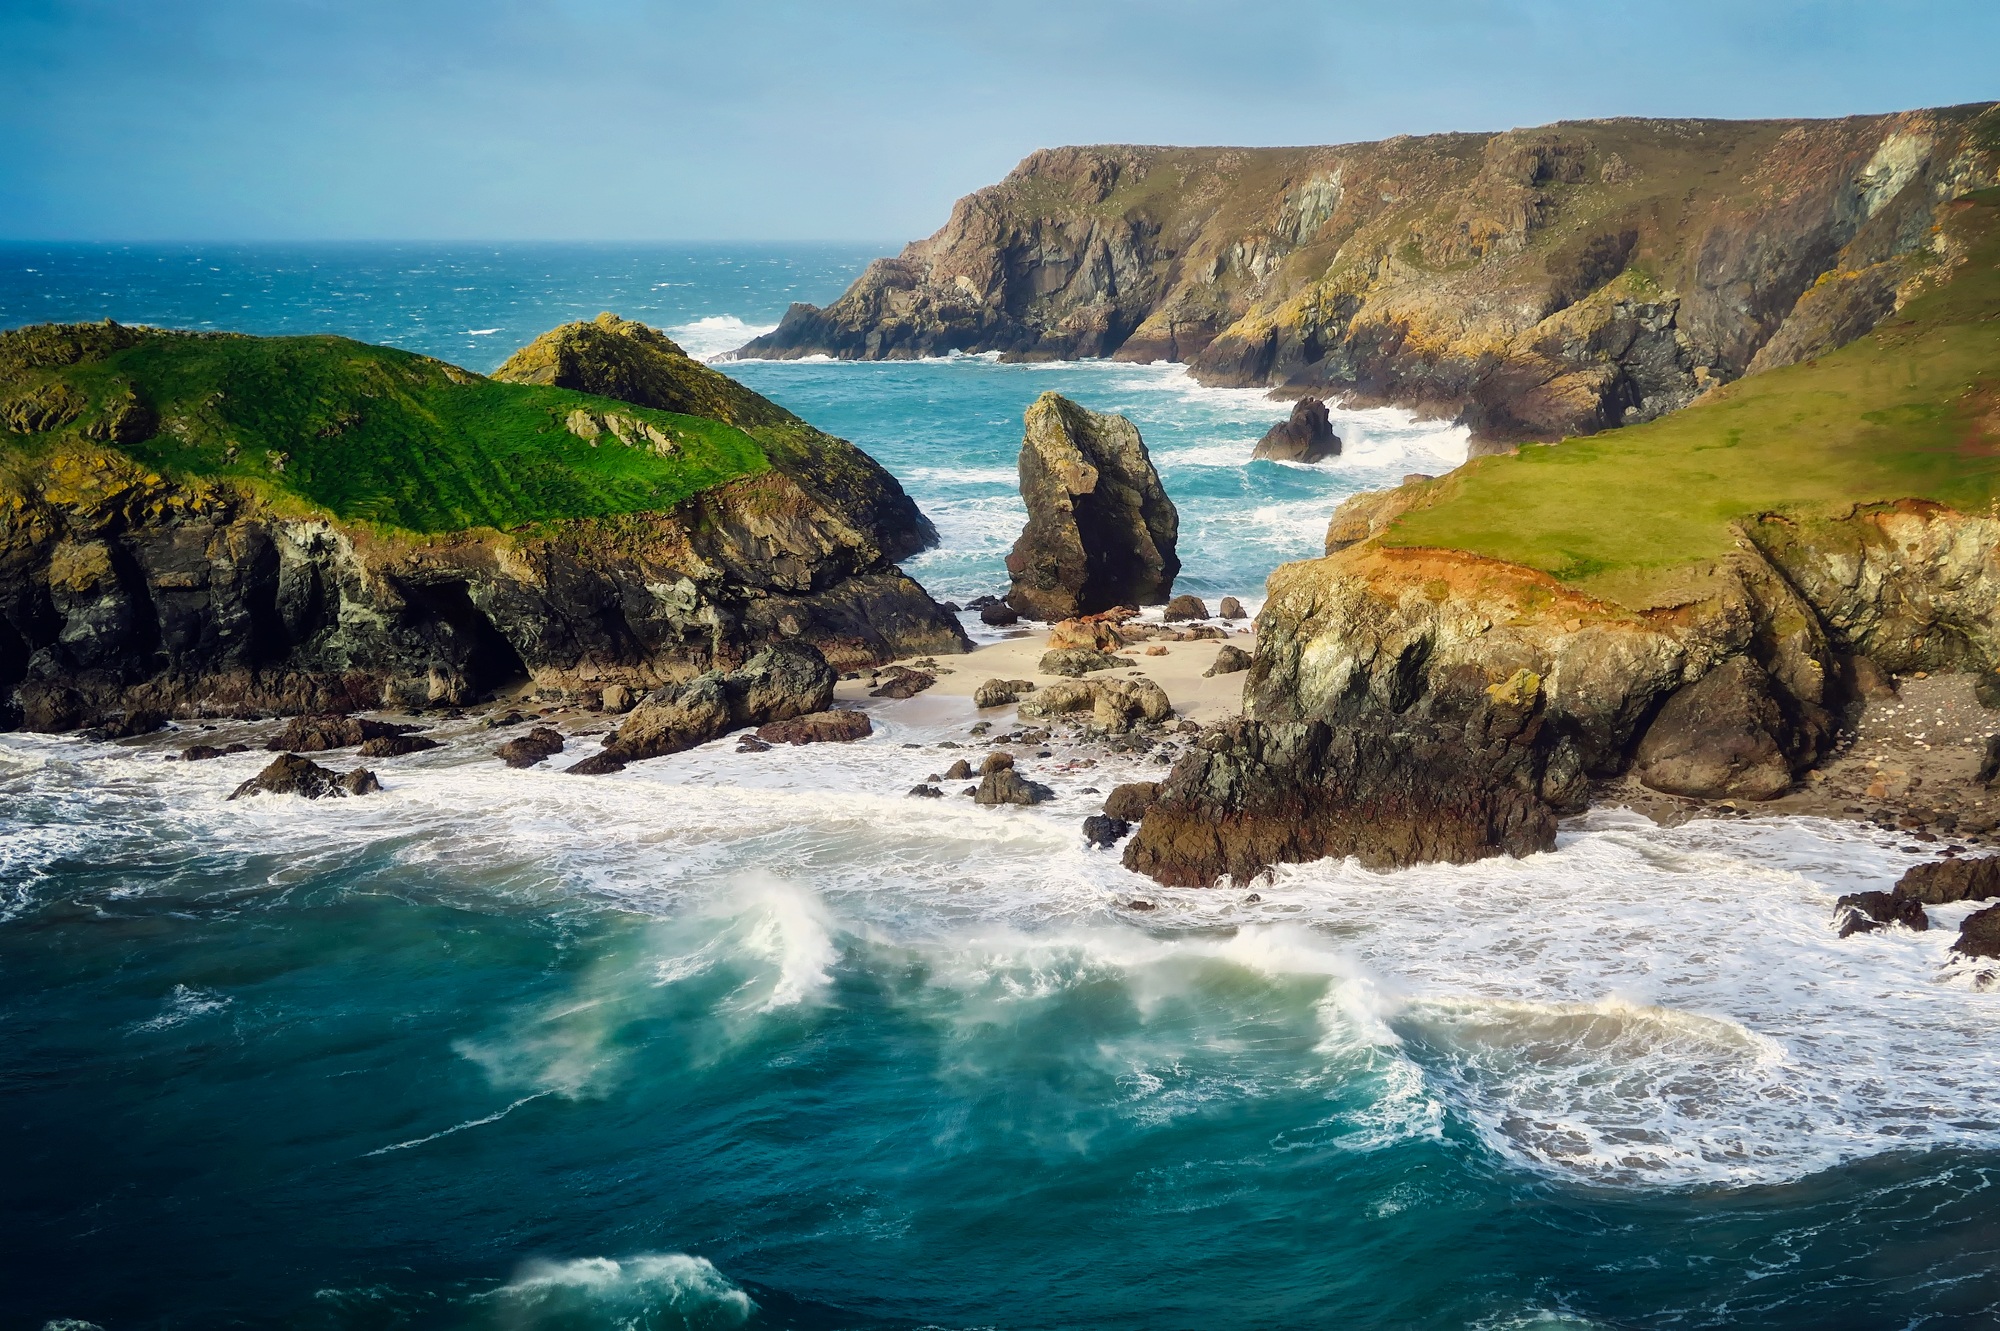
beach, landscape, sea, coast, nature, rock, ocean, shore, wave, country, vacation, cliff, foam, cove, bay, rapid, terrain, body of water, outdoors, uk, england, hdr, waves, mountains, cliffs, beautiful, cape, islet, great britain, landform, ocean water, geographical feature, wind wave